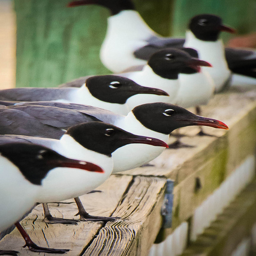
Many bird sit on a wooden stand.
A bunch of birds are sitting on some boards.
The birds are standing on the wooden side
Eight birds sitting on top of a wooden fence.
Group of birds standing n ledge of wood pier looking out.